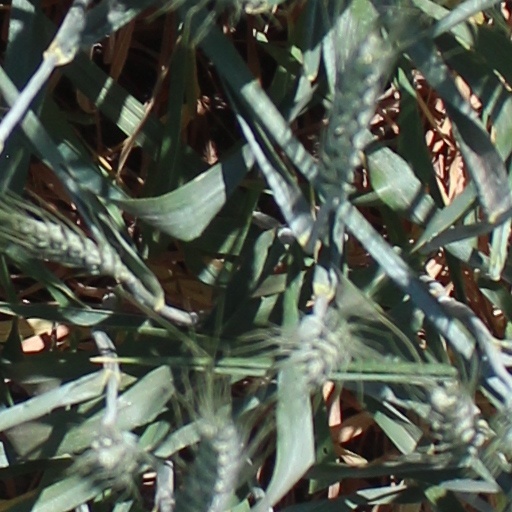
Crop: wheat